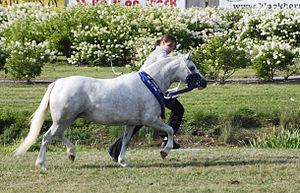
Le Welara, contraction de Welsh-arabian, est une race de poney créée au Royaume-Uni au début des années 1900, à partir de croisements entre des poneys Welsh et des chevaux arabes. Surtout élevée aux États-Unis de nos jours, elle y est réputée comme The most beautiful pony on the face of the earth, c'est-à-dire le plus beau poney sur Terre. Le poney Welsh est déjà connu pour avoir des Arabes parmi ses ancêtres, les caractéristiques de cette race sont encore plus évidentes chez le Welara.